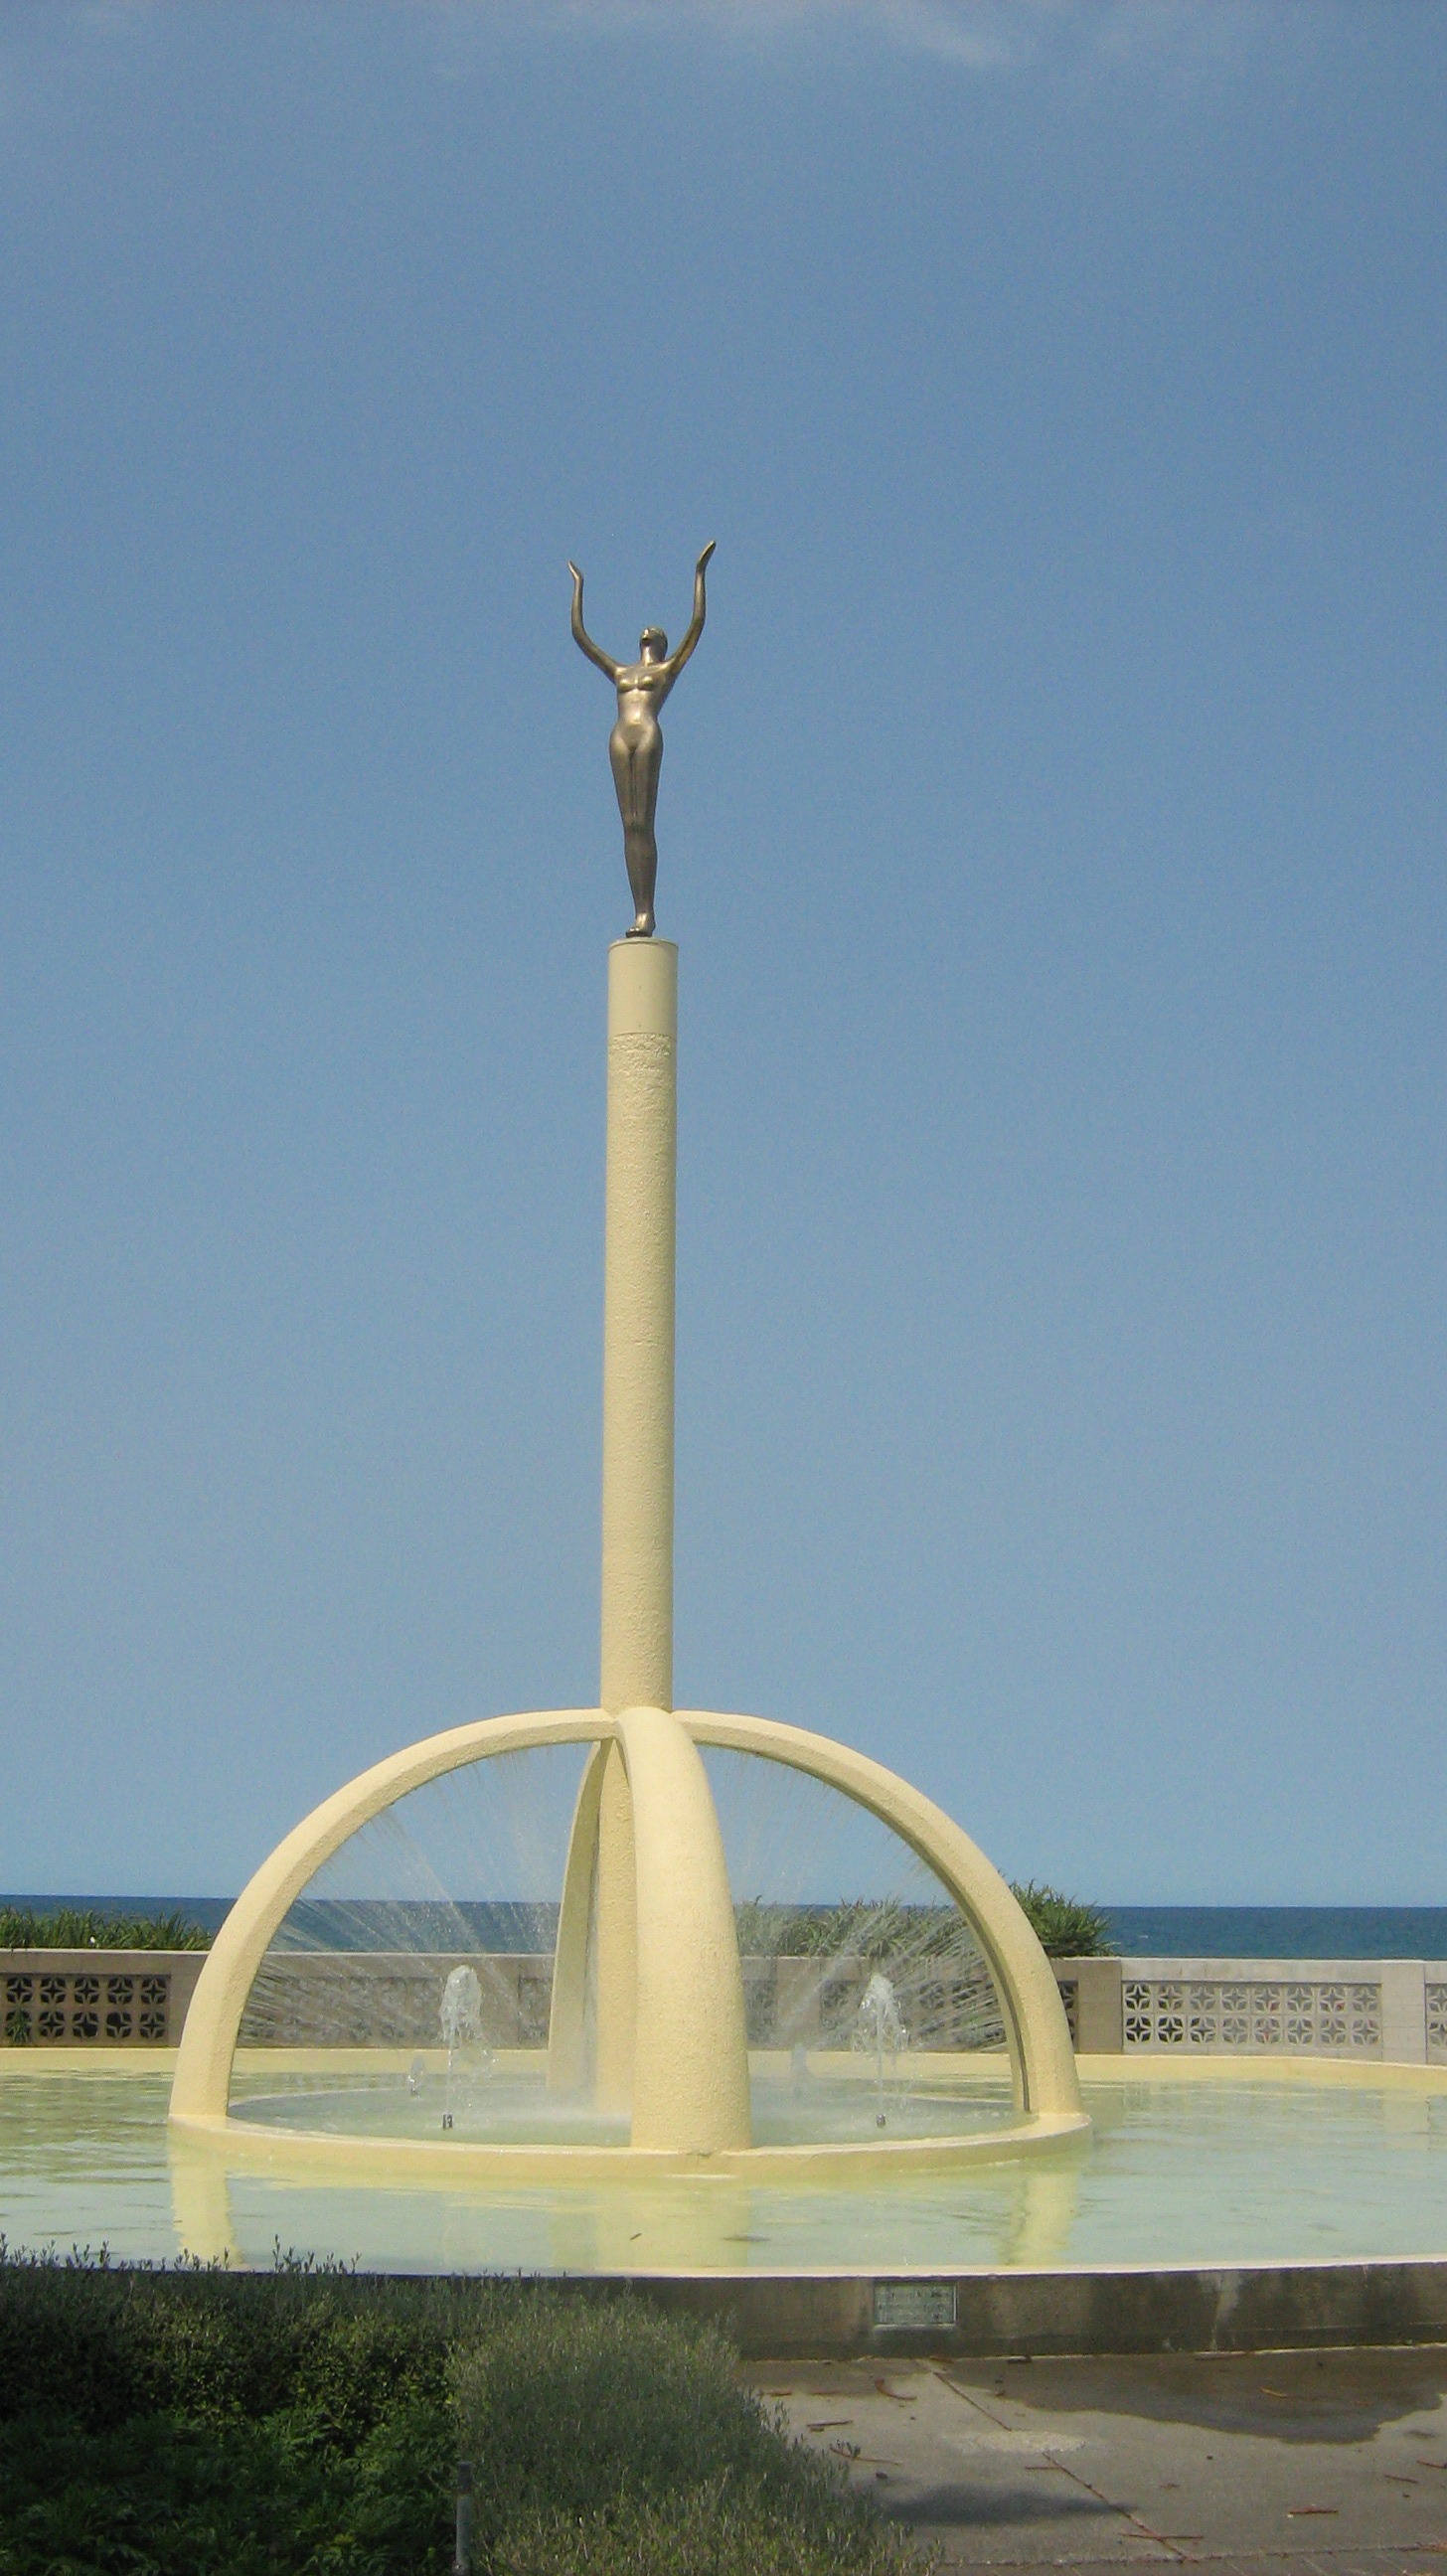
sea, wind, monument, statue, tower, landmark, artwork, sculpture, art, new zealand, napier